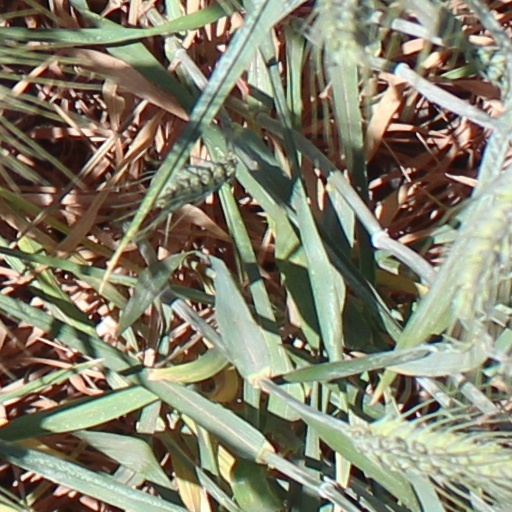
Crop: wheat